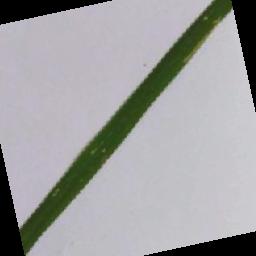
Label: Rice___Leaf_Blast